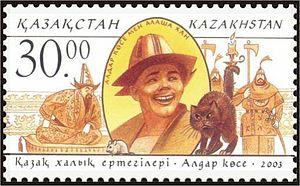
Timbre postal Kazakhstan 2003. Русский: Иллюстрация к казахской сказке «Алдар-Косе и Алан». Почтовая марка Казахстана. 2003."
Aldar Kose est un personnage folklorique de fiction apparaissant dans les contes kazakhs, héros de miniatures et anecdotes humoristiques et satiriques.